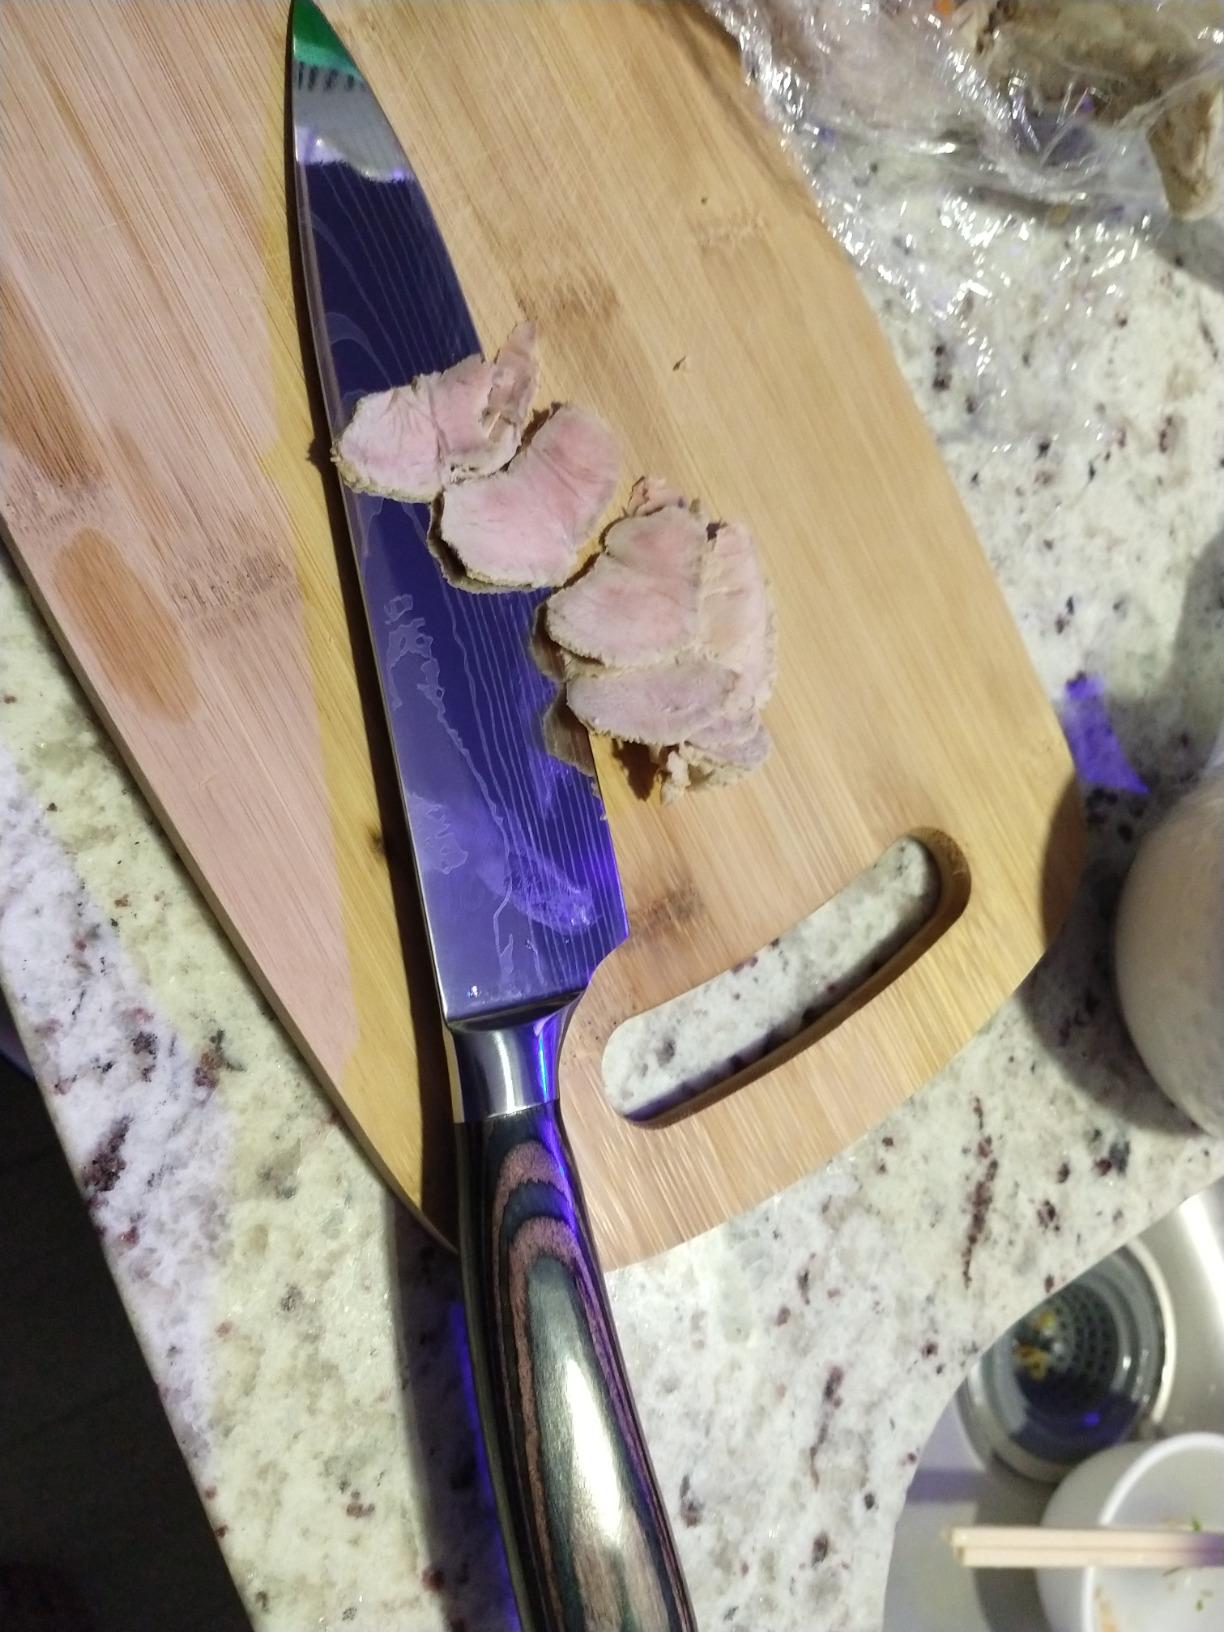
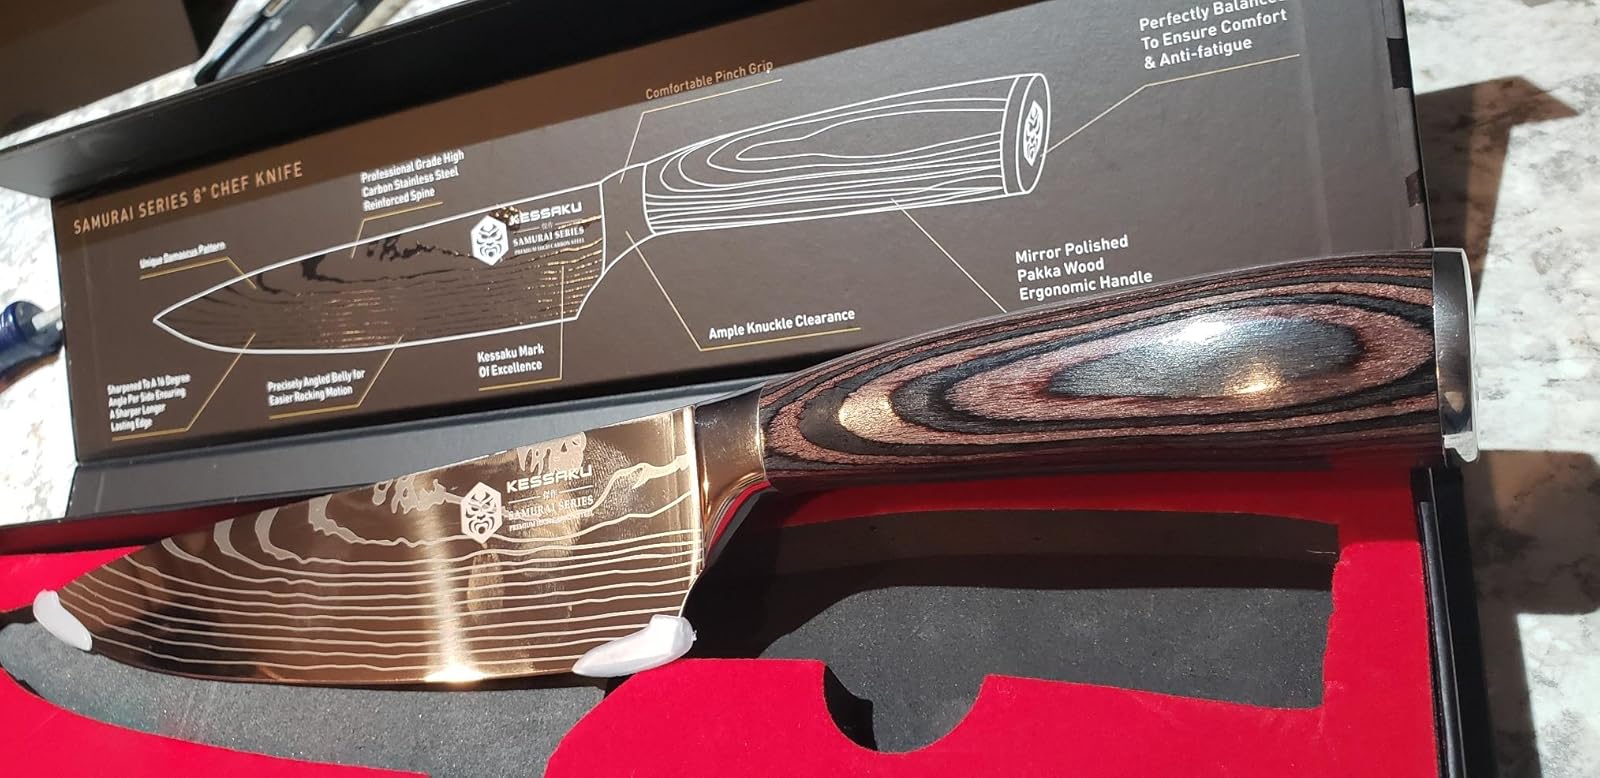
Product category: items_knife
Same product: yes